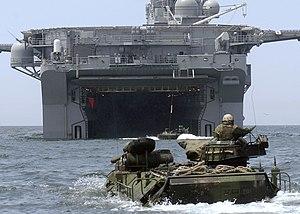
Les navires de classe Tarawa sont des navires d'assaut amphibie, conçus pour déployer des forces terrestres sur des rives ennemies.